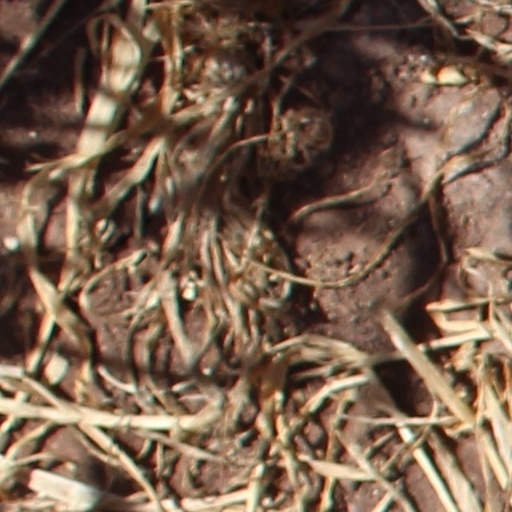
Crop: wheat